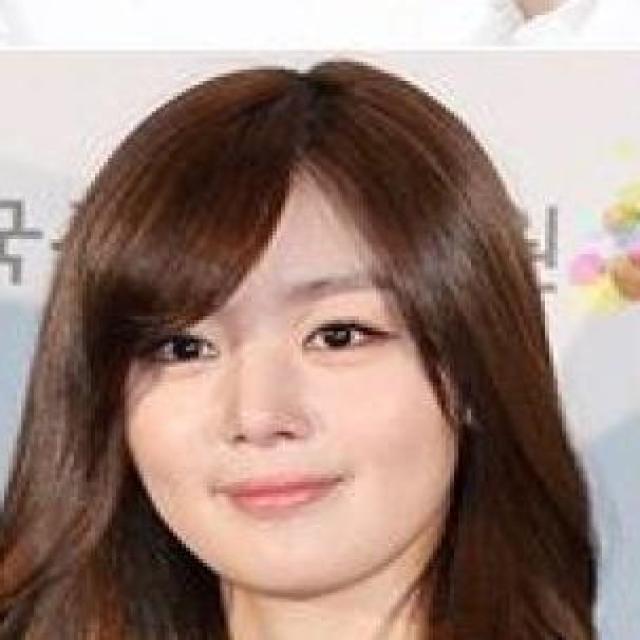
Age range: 21-44